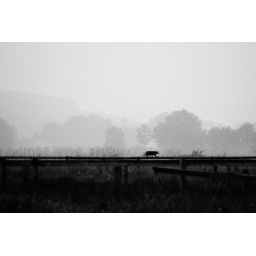
a walking cat in the morning